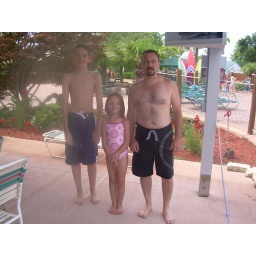
cameron haley and danny in our cabana at white water